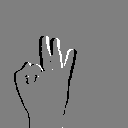
ASL letter: f